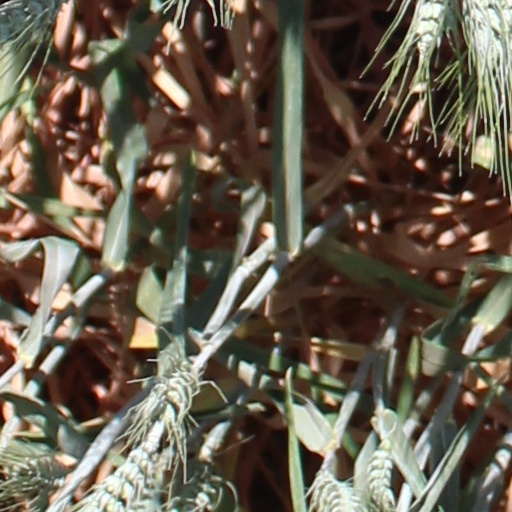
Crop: wheat